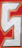
Number: 5